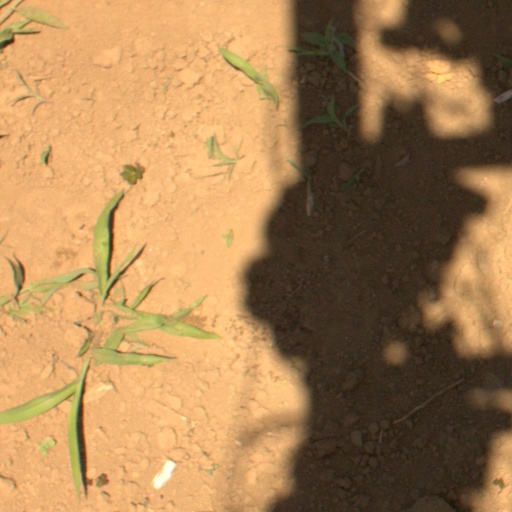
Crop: Jerusalem artichoke